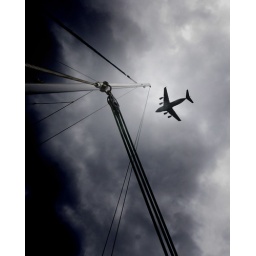
C5-A flying over head our sailboat in Kauai